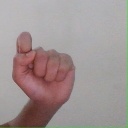
अक्षर: घ